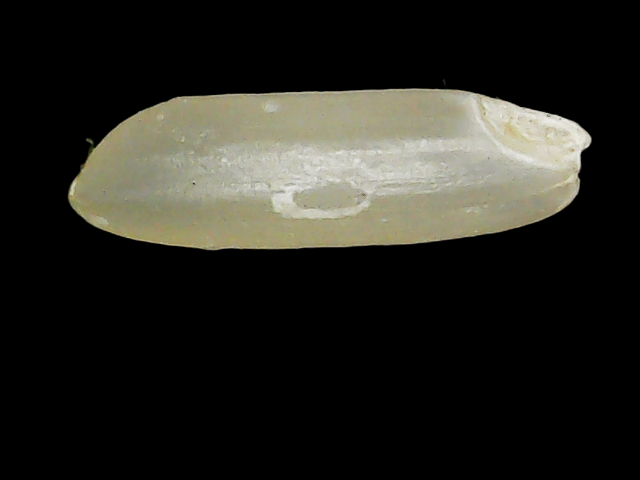
Rice variety: Binadhan11